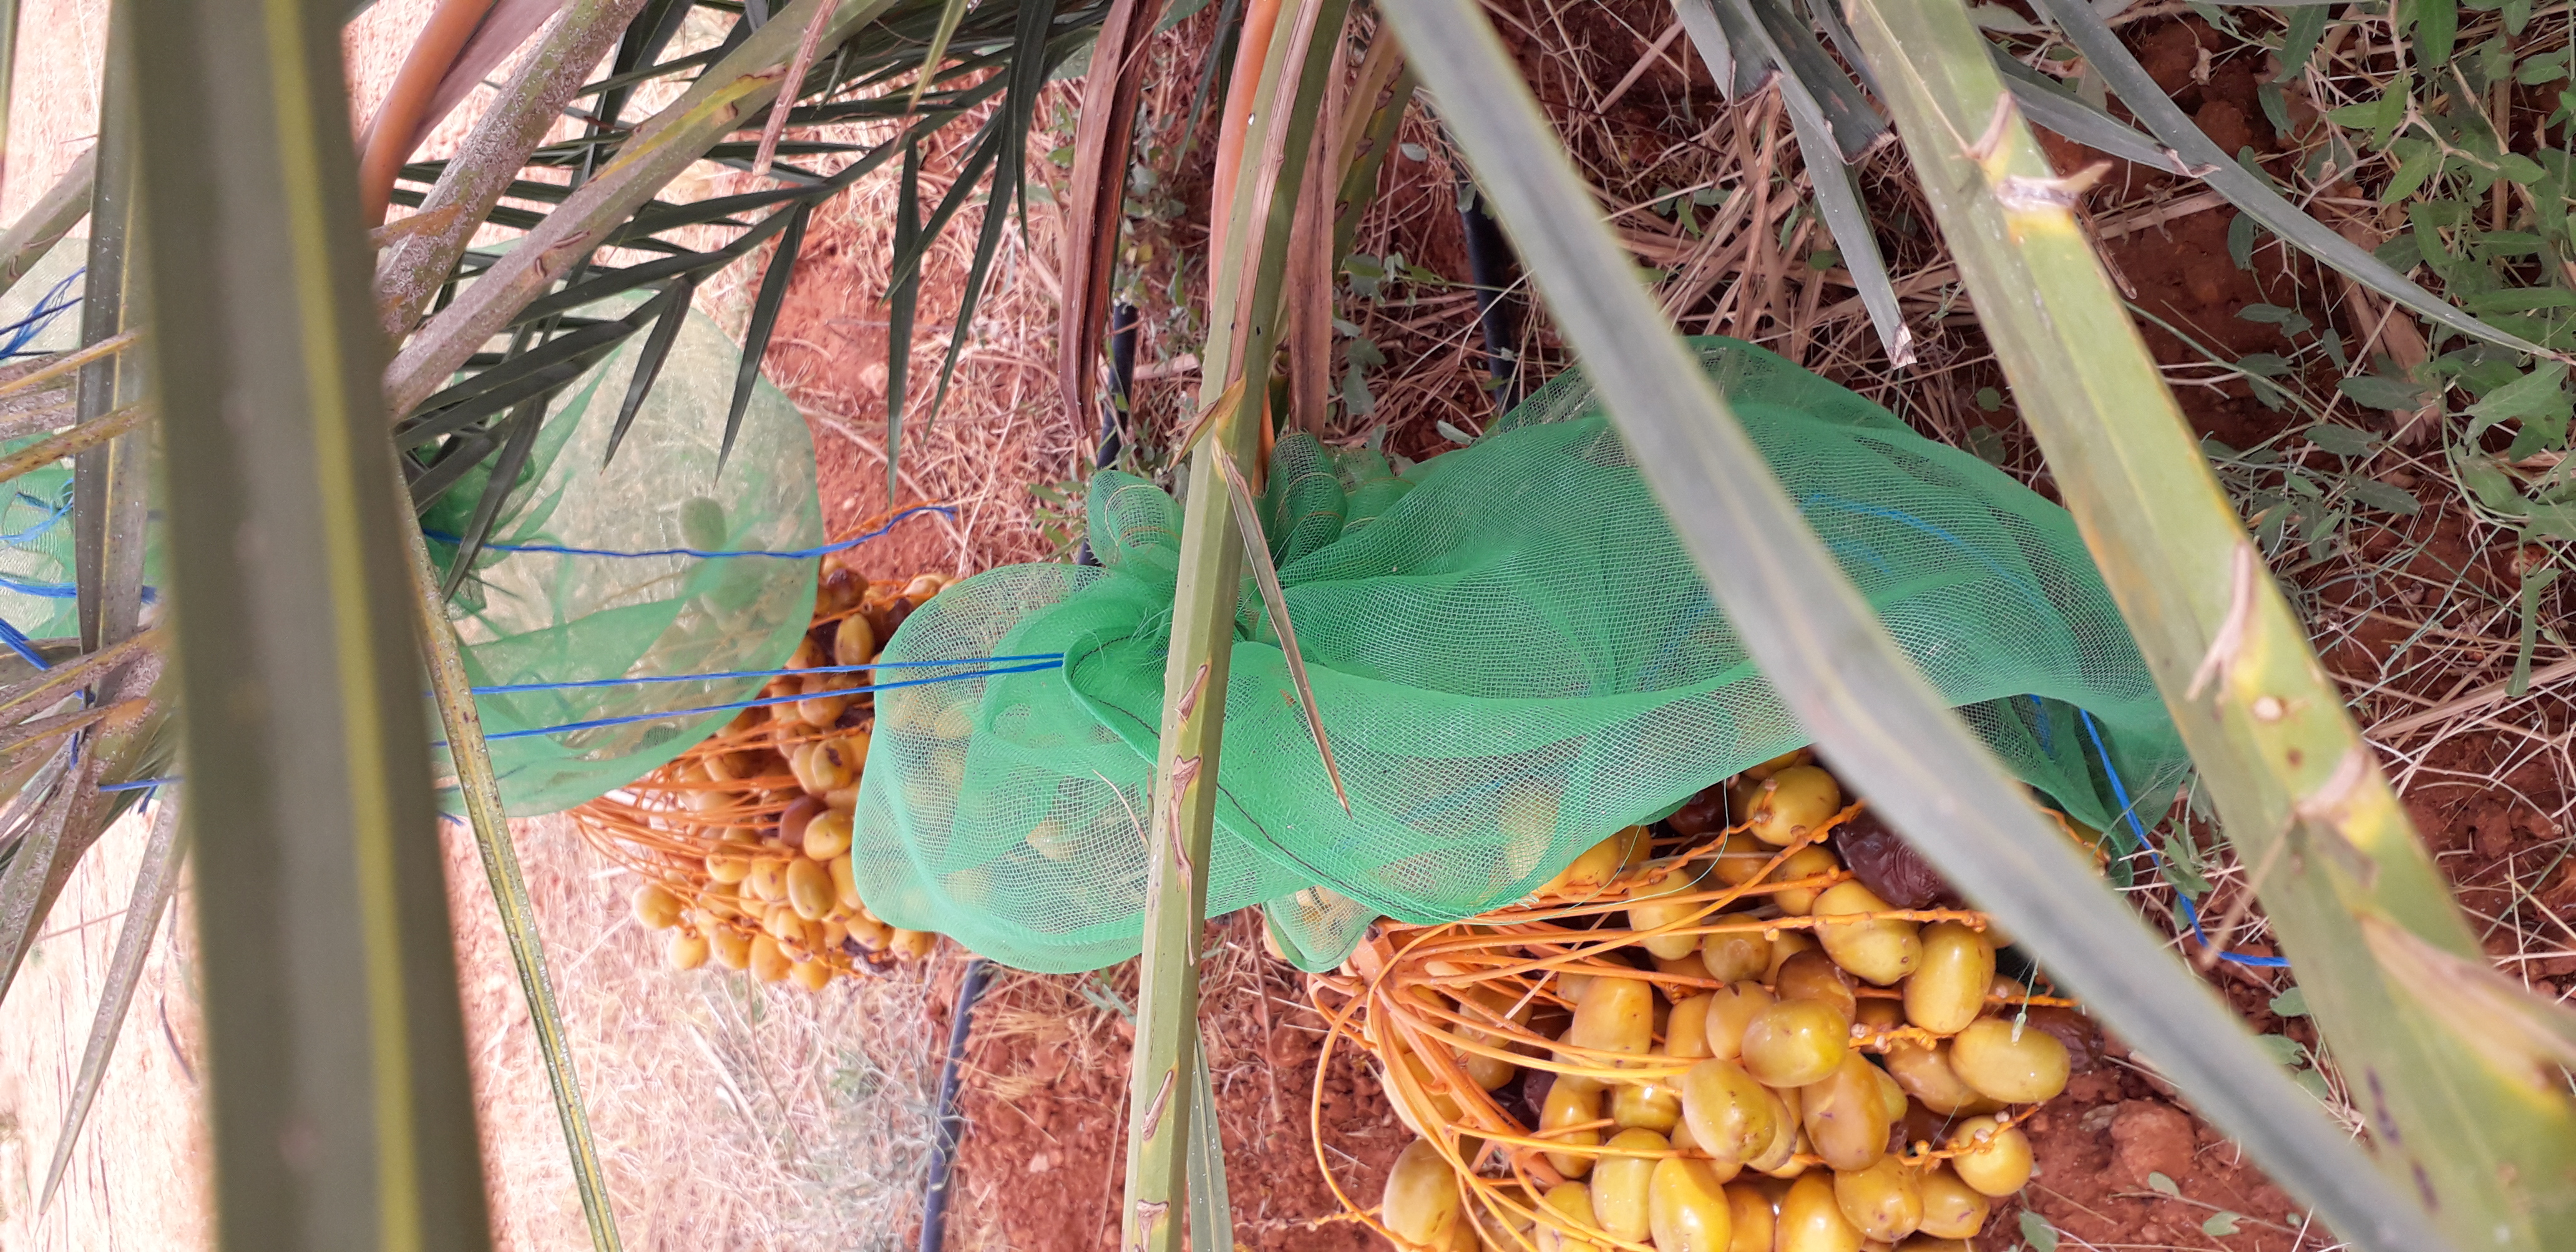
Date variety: Boufagous